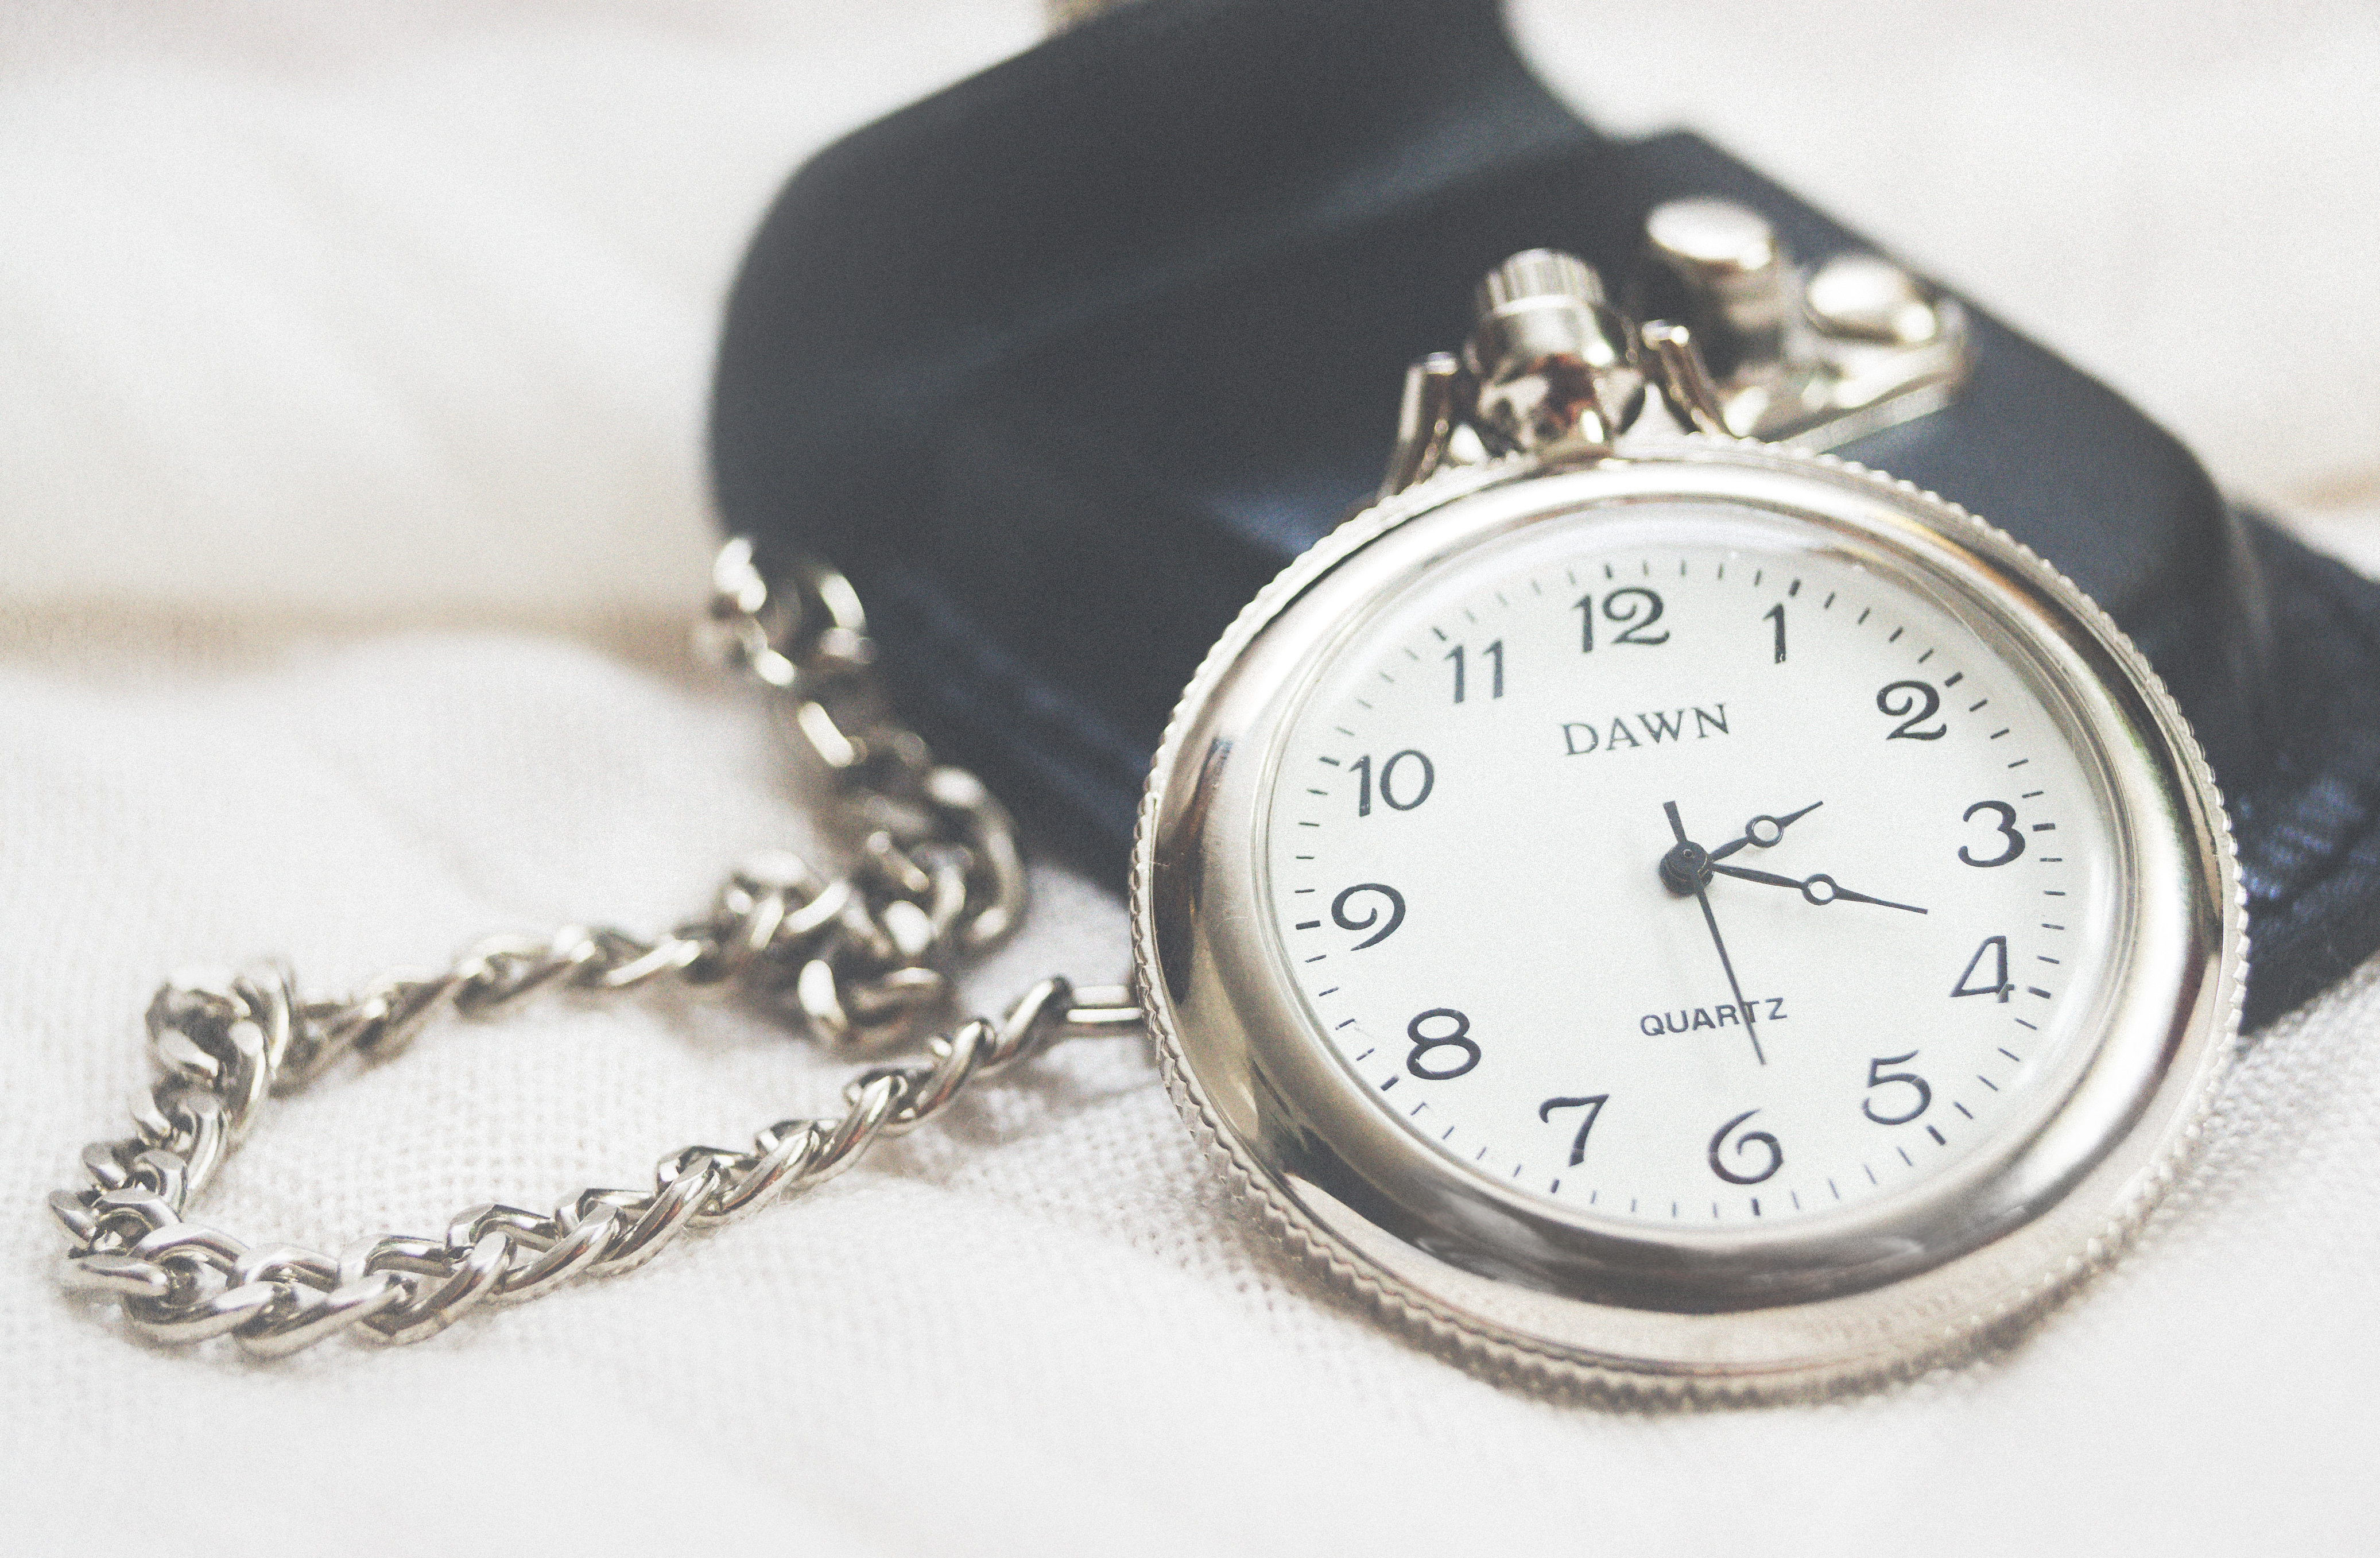
watch, hand, chain, timepiece, jewellery, hands, silver, strap, pendant, pouch, locket, fashion accessory